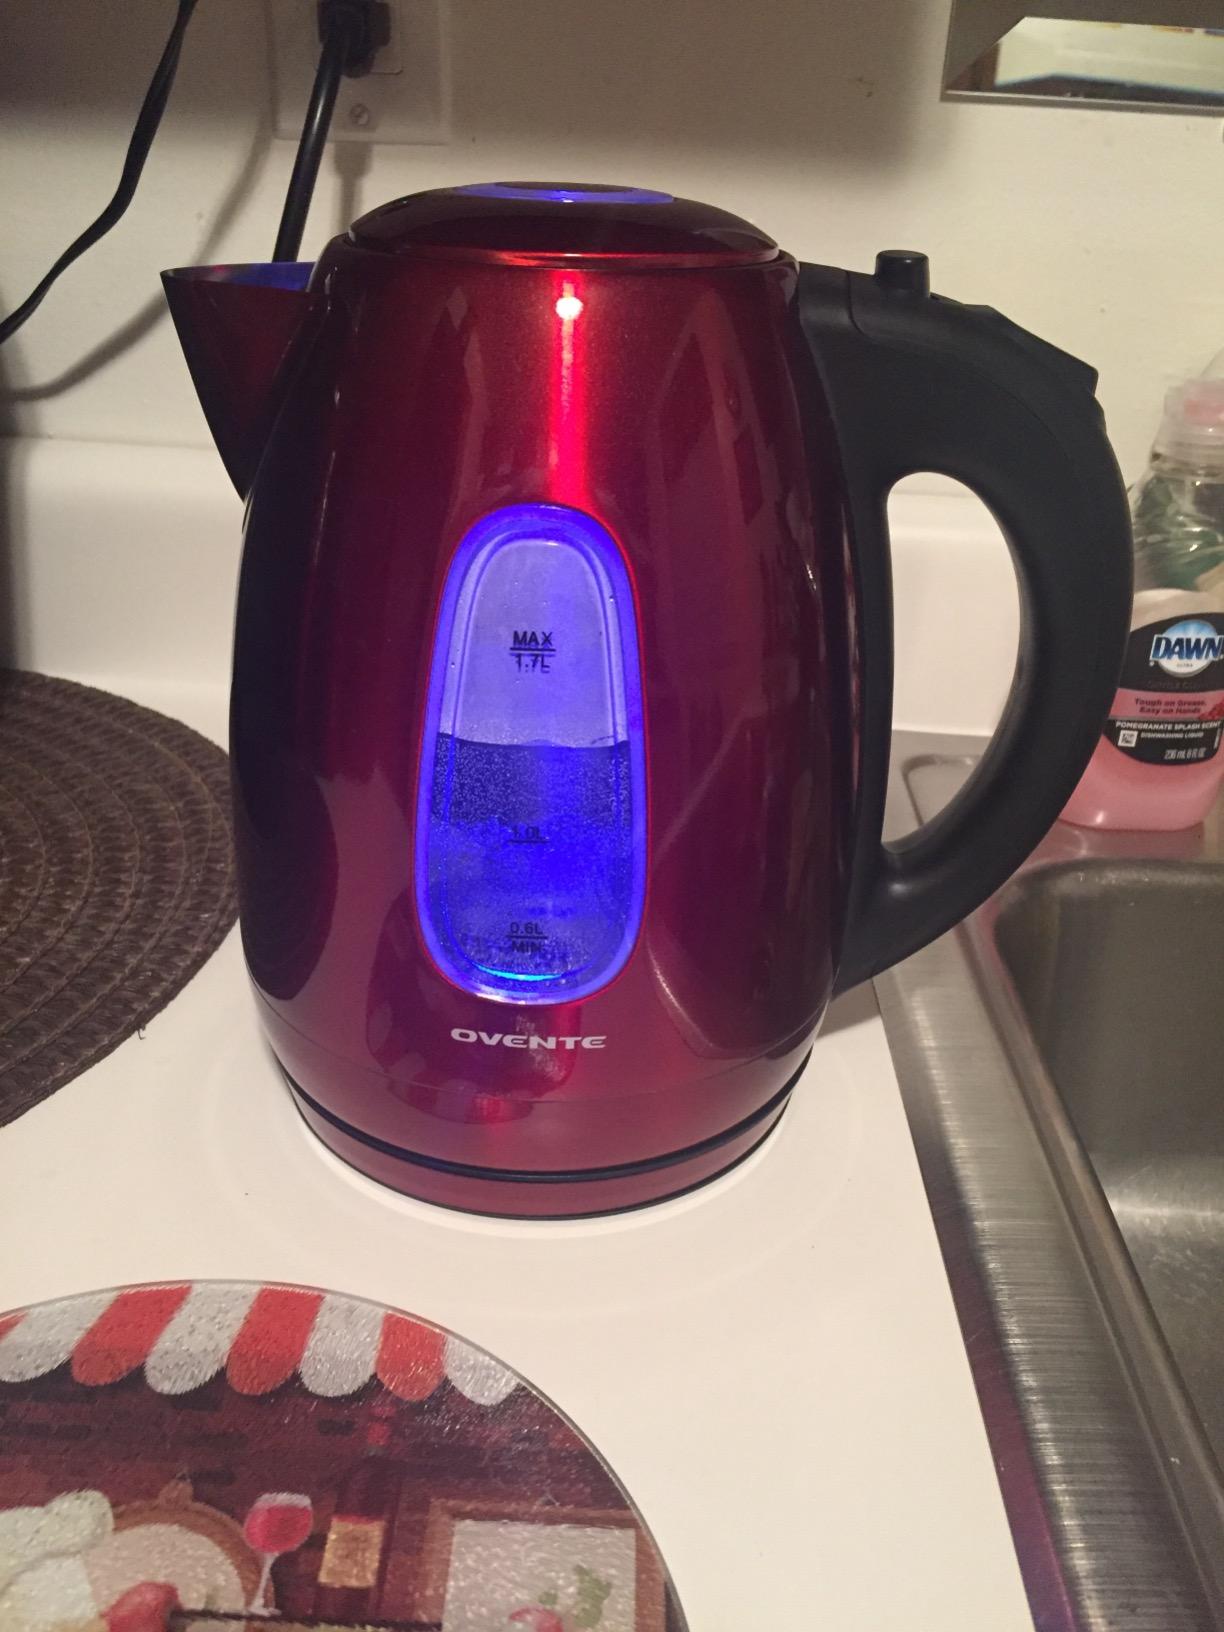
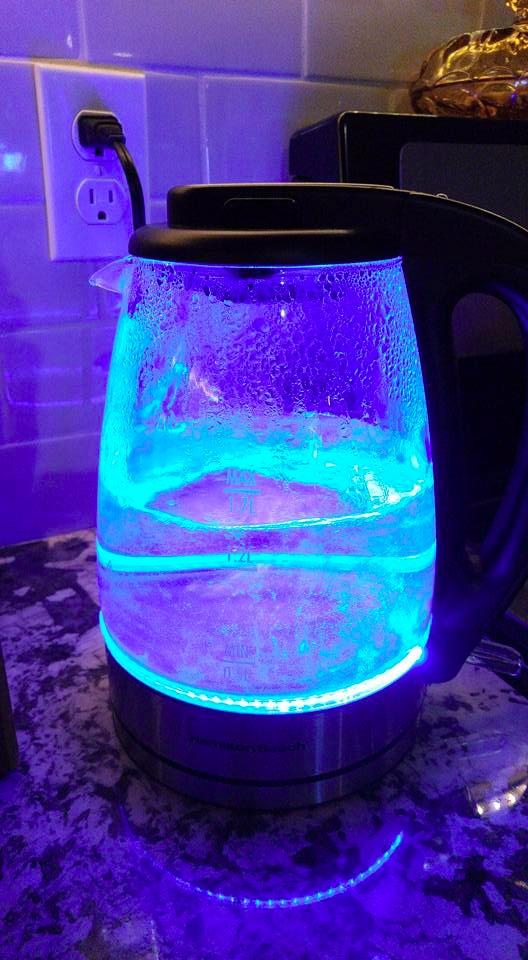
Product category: items_kettle
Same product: no